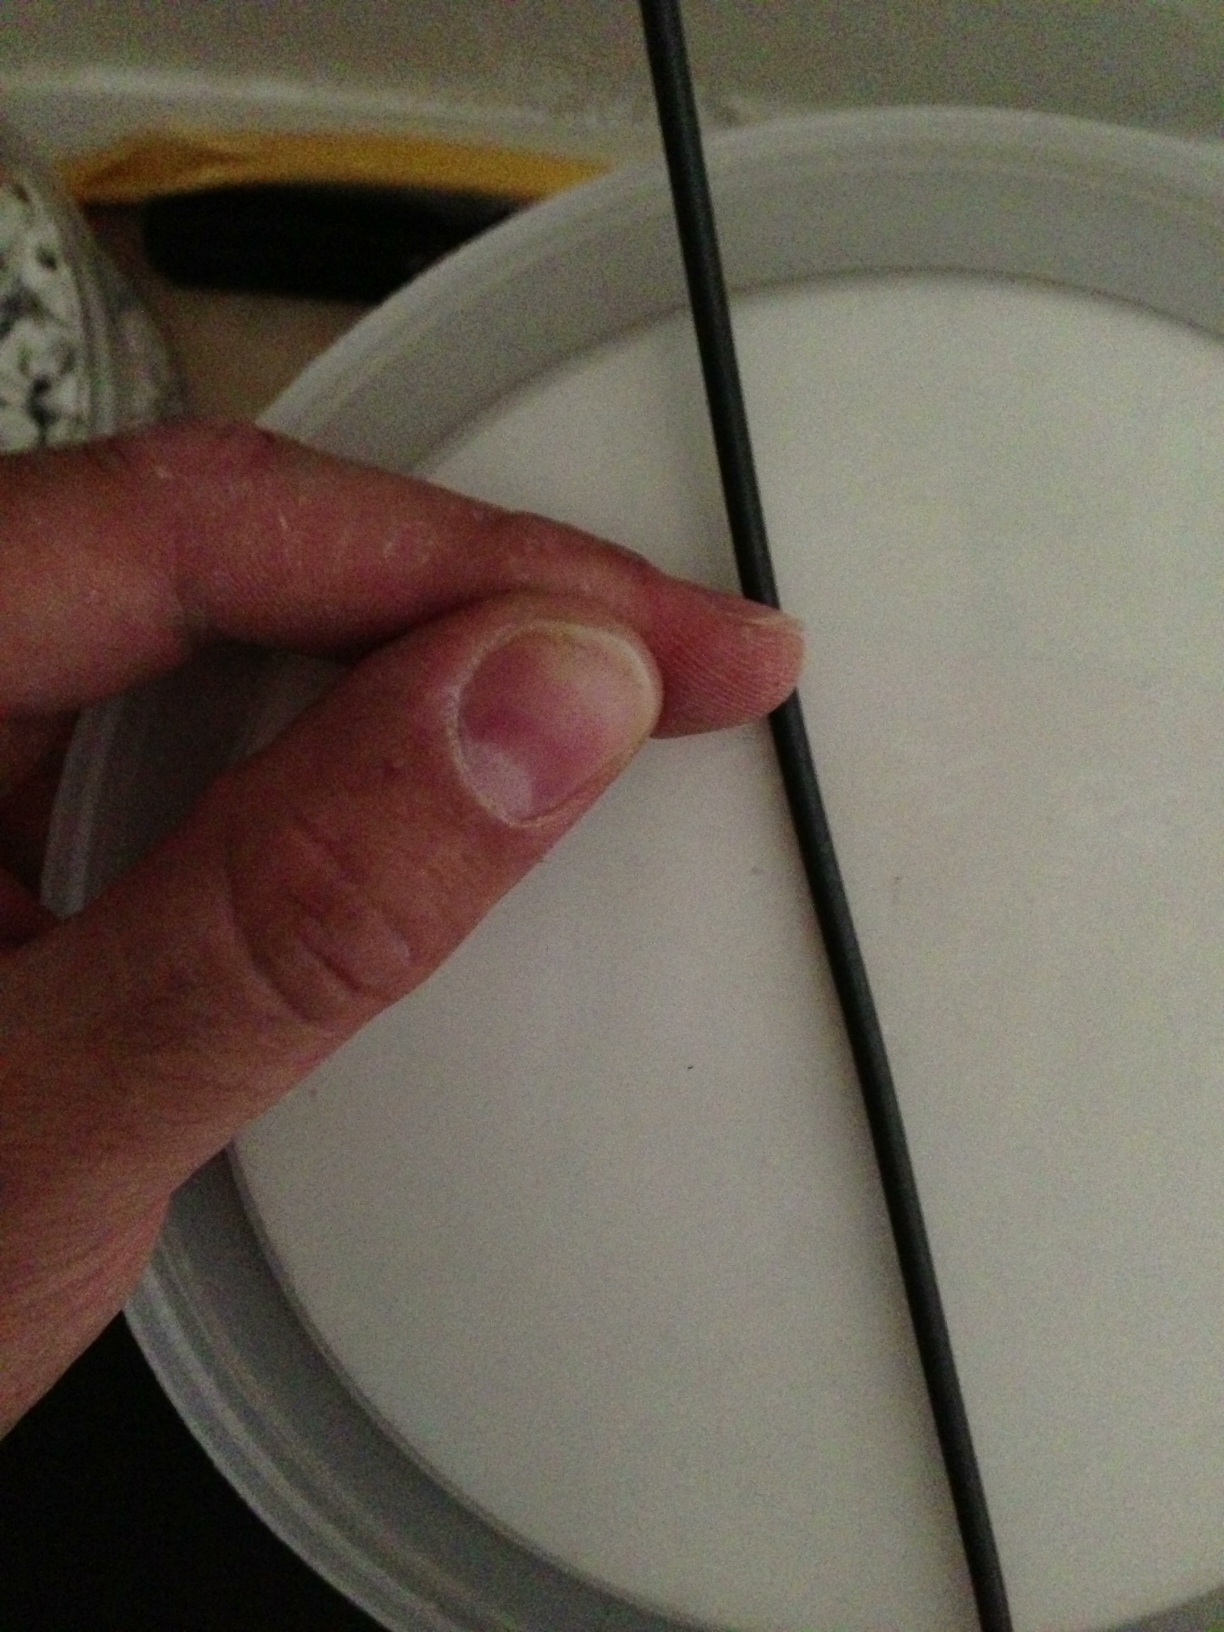Question: What color is this wire I'm pointing to?
Answer: black